Medinet Madi

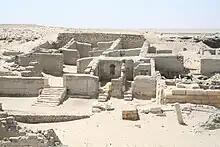
The ruins of Medinet Maadi temple

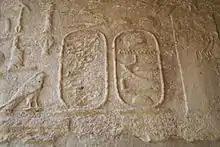
Amenemhat III's cartouche at Medinet Maadi temple

Medinet Madi, also known simply as Madi or Maadi in Arabic, is a site in the southwestern Faiyum region of Egypt with the remains of a Greco-Roman town where a temple of the cobra-goddess Renenutet (a harvest deity) was founded during the reigns of Amenemhat III and Amenemhat IV (1855–1799 BC). It was later expanded and embellished during the Greco-Roman period. In the Middle Kingdom the town was called Dja, later the town was known as Narmouti, Narmouthis and Narmuda.